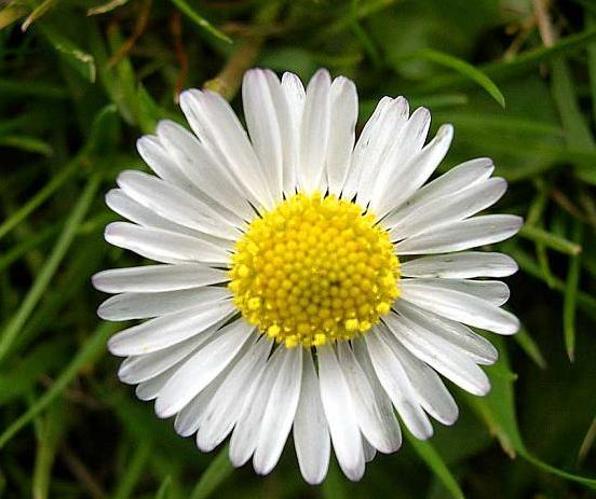
Flower: Daisy